Devil and the Angel

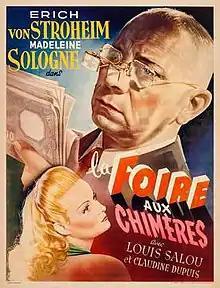

Devil and the Angel (French: La foire aux chimères) is a 1946 French drama film directed by Pierre Chenal and starring Madeleine Sologne, Erich von Stroheim and Louis Salou. It was shot at the Billancourt Studios in Paris. The film's sets were designed by the art director Jean d'Eaubonne.